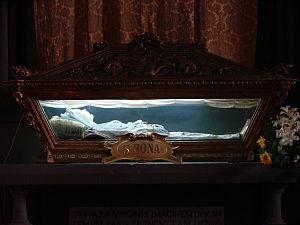
Bonne de Pise était membre du tiers-ordre des religieuses augustiniennes qui aidaient à guider les voyageurs en pèlerinage. En 1962, elle est canonisée sainte de l'Église catholique par le pape Jean XXIII. Elle est considérée comme la patronne des voyageurs, et en particulier des coursiers, des guides, des pèlerins, des agents de bord et de la ville de Pise.